U.S. Regional Fishery Management Councils

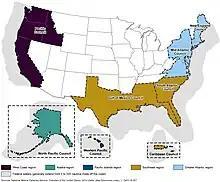
A map of the area managed by each U.S. Regional Fisheries Management Councils. This map excludes the Mariana Islands archipelago, American Samoa, and a range of remote island areas in the central and western Pacific which are under the jurisdiction of the Western Pacific Council.

The eight U.S. regional fishery management councils are the primary forums for developing conservation and management measures for U.S. marine fisheries. The regional councils recommend management measures for fisheries in the Exclusive Economic Zone (EEZ); which are subject to approval and implemented by the National Marine Fisheries Service (NMFS). The councils were established by the Magnuson-Stevens Fishery Conservation and Management Act in 1976. In 1996, revisions to the laws governing the regional fishery management councils were made by the Sustainable Fisheries Act, which includes provisions to reduce bycatch, consider the effects of management decisions on communities, and protect essential fish habitats.